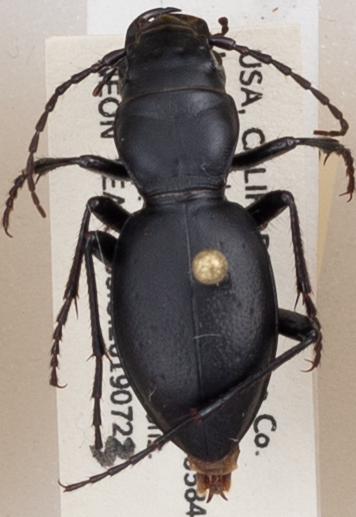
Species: Omus californicus
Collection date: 2019-07-23
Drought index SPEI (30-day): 0.616
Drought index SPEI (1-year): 0.54
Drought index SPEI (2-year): -0.03